Dahna: Megami Tanjō

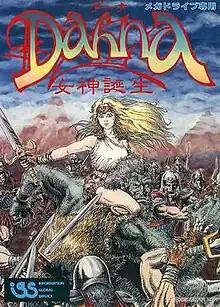
Cover art

is a 1991 platform action game developed by and published by IGS for the Mega Drive exclusively in Japan and South Korea. The player controls the woman warrior-esque title character who struggles against the powers of an evil sorceress raiding her village. The story is told through cut scenes as Dahna is helped along the way by various mythical beasts.